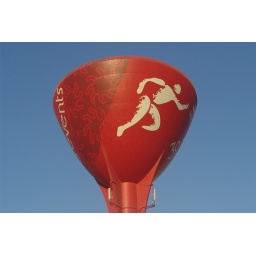
The fourth and final Asian Games themed water tower in Doha, Qatar.